Tiantai

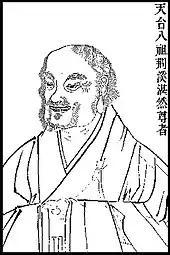
Illustration of Zhanran

Scholars such as Paul L. Swanson consider Zhiyi (538–597 CE) to have been the major founder of the Tiantai school as well as one of the greatest Chinese Buddhist philosophers. He was the first to systematize and popularize the complex synthesis of Tiantai doctrine as an original Chinese tradition. Zhiyi and his direct students authored numerous exegetical works, and treatises that explain the foundational cultivation methods of the Tiantai tradition (such as the Four Samadhis and the Lotus Repentance Rite).